50 Cent

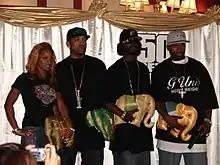
Olivia, Lloyd Banks, Young Buck, and 50 Cent (left to right) in Bangkok, February 2006

After The Game's departure Jackson signed Olivia and rap veterans Mobb Deep to G-Unit Records, with Spider Loc, M.O.P., 40 Glocc and Young Hot Rod later joining the label, who all eventually departed the label. Jackson expressed an interest in working with rappers other than G-Unit, such as Lil' Scrappy of BME, LL Cool J of Def Jam, Mase of Bad Boy and Freeway of Roc-A-Fella, and recorded with several.